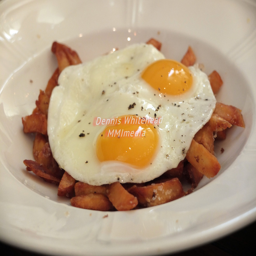
where else could you find fried eggs on top of fries but filming location ? this plate comes from restaurant .